CNS metastasis

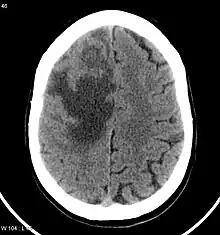
Brain CT scan showing CNS metastasis from the breast, the primary source.

CNS metastasis is the spread and proliferation of cancer cells from their original tumour to form secondary tumours in portions of the central nervous system.